North Korean cuisine

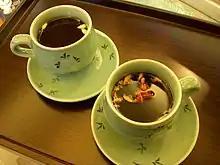

Alcoholic beverages are consumed in North Korea, and drinking is a part of the culture of North Korea. North Korea's legal drinking age is 18, but minors are sometimes allowed to consume alcoholic beverages, and some shop keepers readily sell them alcoholic drinks. Some North Koreans brew and distill alcoholic beverages at home, despite such home alcohol production being forbidden in North Korea, and some sell these beverages to markets, although this is also illegal. Home brewed liquor is made using ingredients such as potatoes and corn. Some North Korean consumers purchase alcoholic beverages directly from alcohol-producing factories in the country, using cash. In recent times, imported Chinese liquor has been allowed to be sold in markets, and a well-known Chinese liquor purveyed in North Korea is Kaoliang Liquor, which has a 46–50% alcohol content.